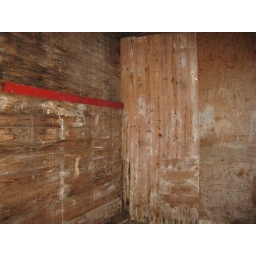
Inside an abandoned train car behind the Royal Land ruins in Meridian, Mississippi.